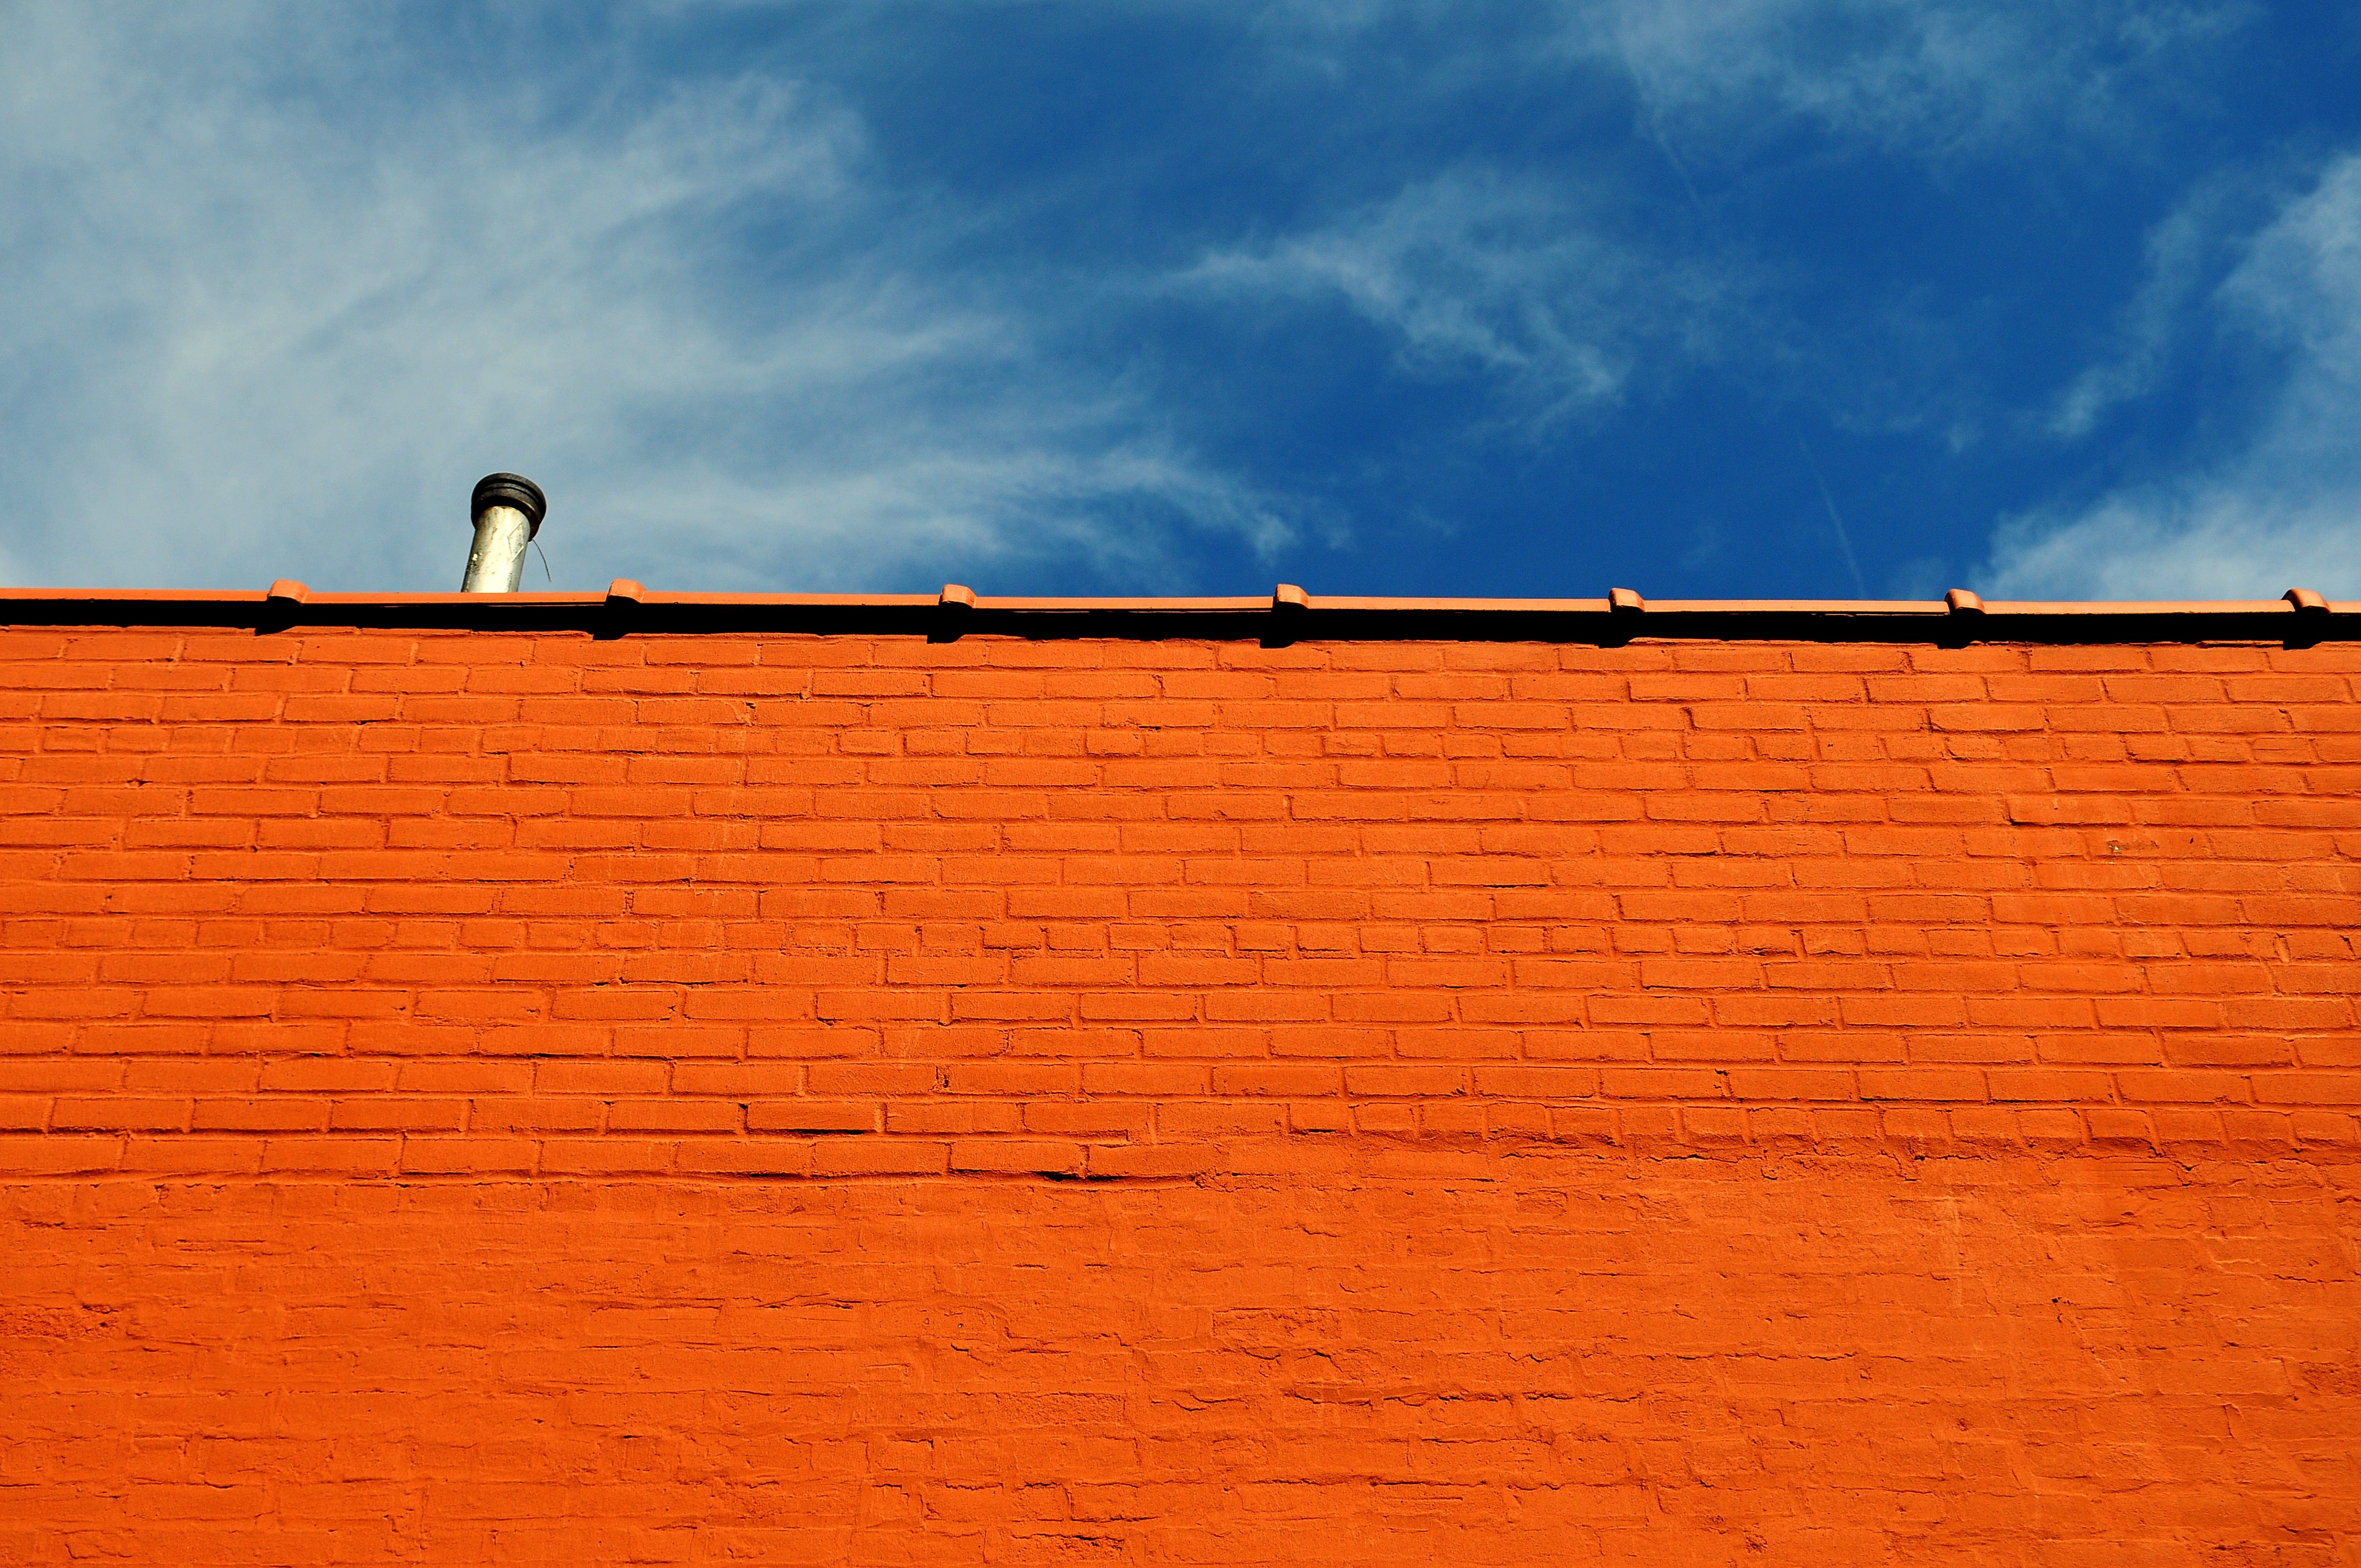
fence, cloud, architecture, structure, sky, wood, sunset, sunlight, texture, roof, building, wall, stone, construction, line, color, facade, blue, yellow, brick, surface, brick wall, cement, stonewall, outdoor structure